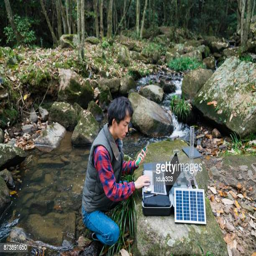
an environmentalist collecting data and monitoring water quality of a river